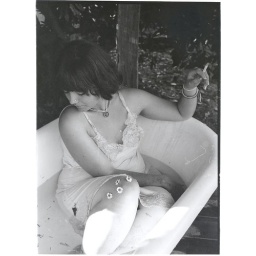
2009. Rowan sitting in the bath in her backyard smoking an American Spirit.